Louise Daniel Hutchinson

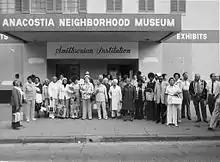
Hutchinson with the Anacostia Historical Society in 1967.

In 1973, she took the same title, Education Research Specialist, at the Frederick Douglass Home National Memorial for the National Park Service. There, she trained staff regarding the interpretation of the memorial.